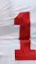
Number: 1